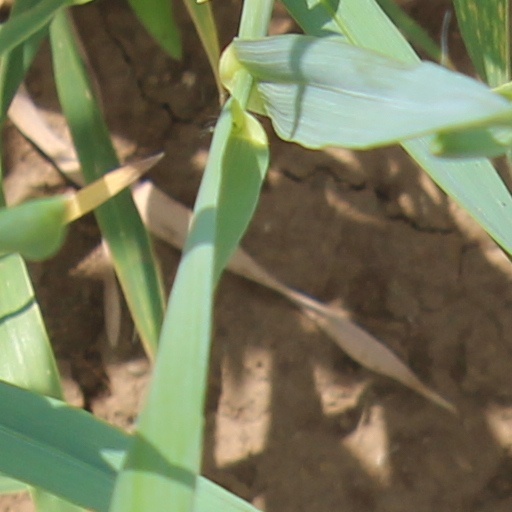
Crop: wheat